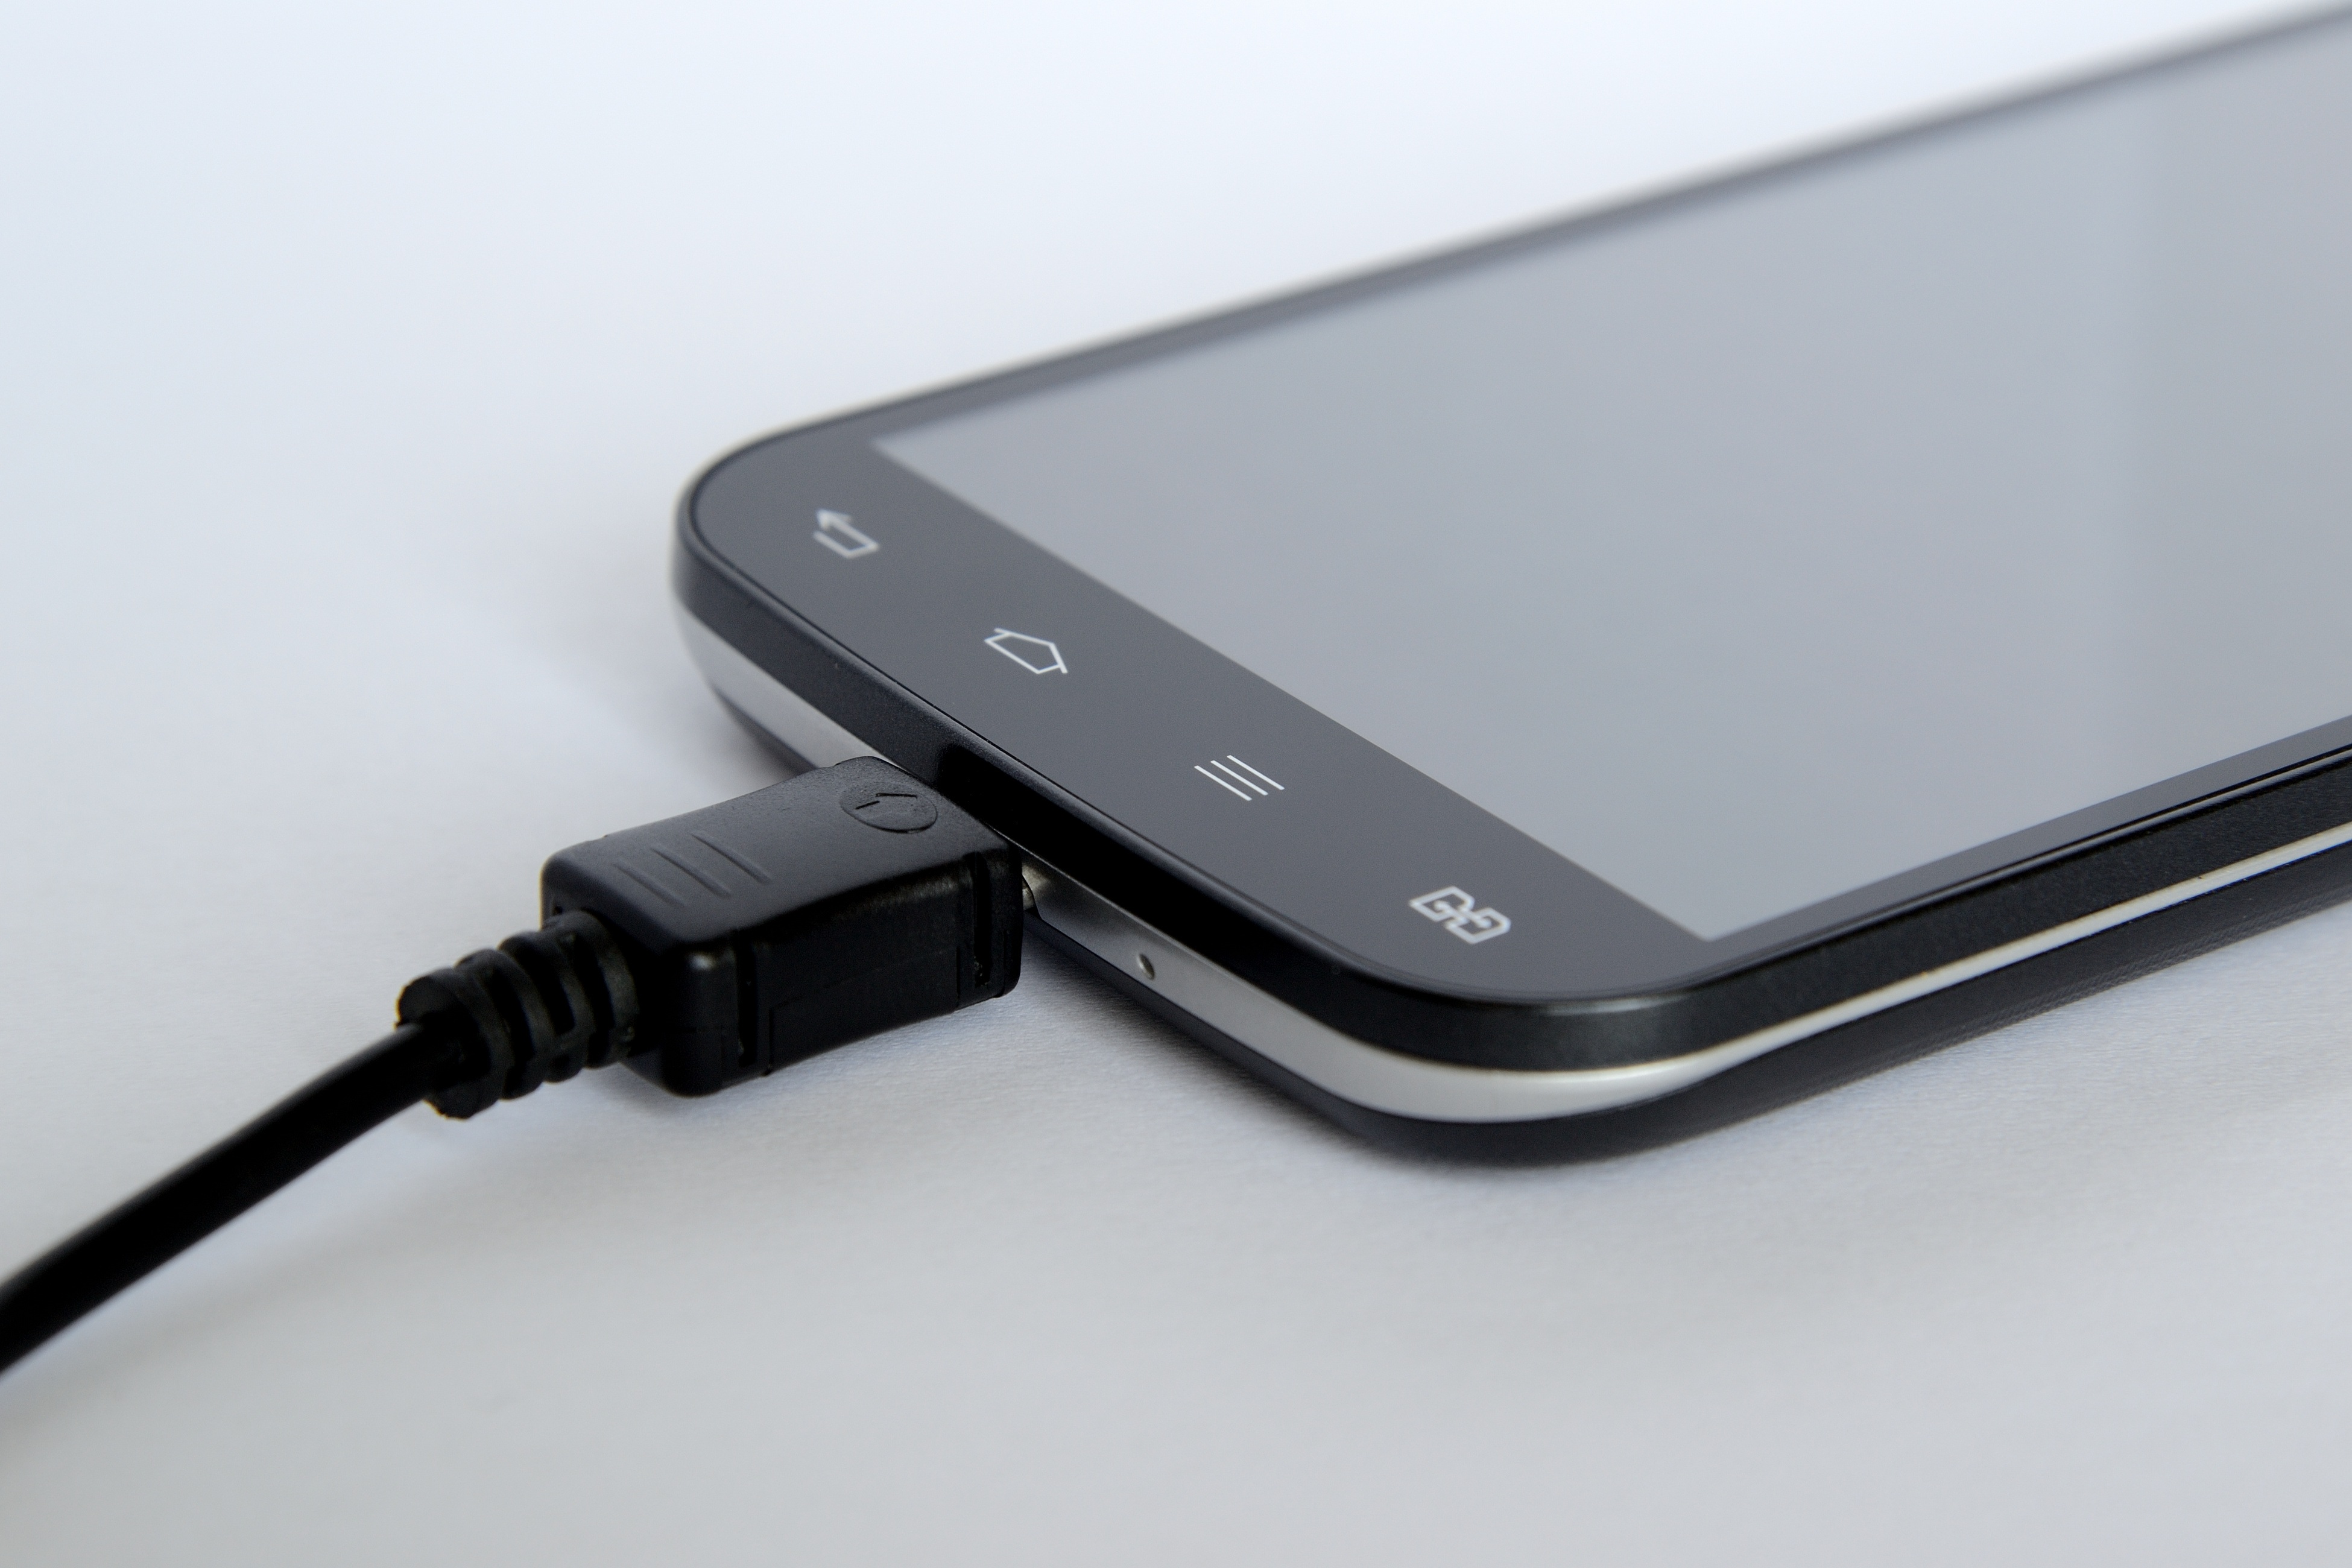
smartphone, mobile, technology, phone, telephone, gadget, link, mobile phone, product, font, electronics, download, charging, connection, network, multimedia, mass media, electronic device, portable communications device, communication device